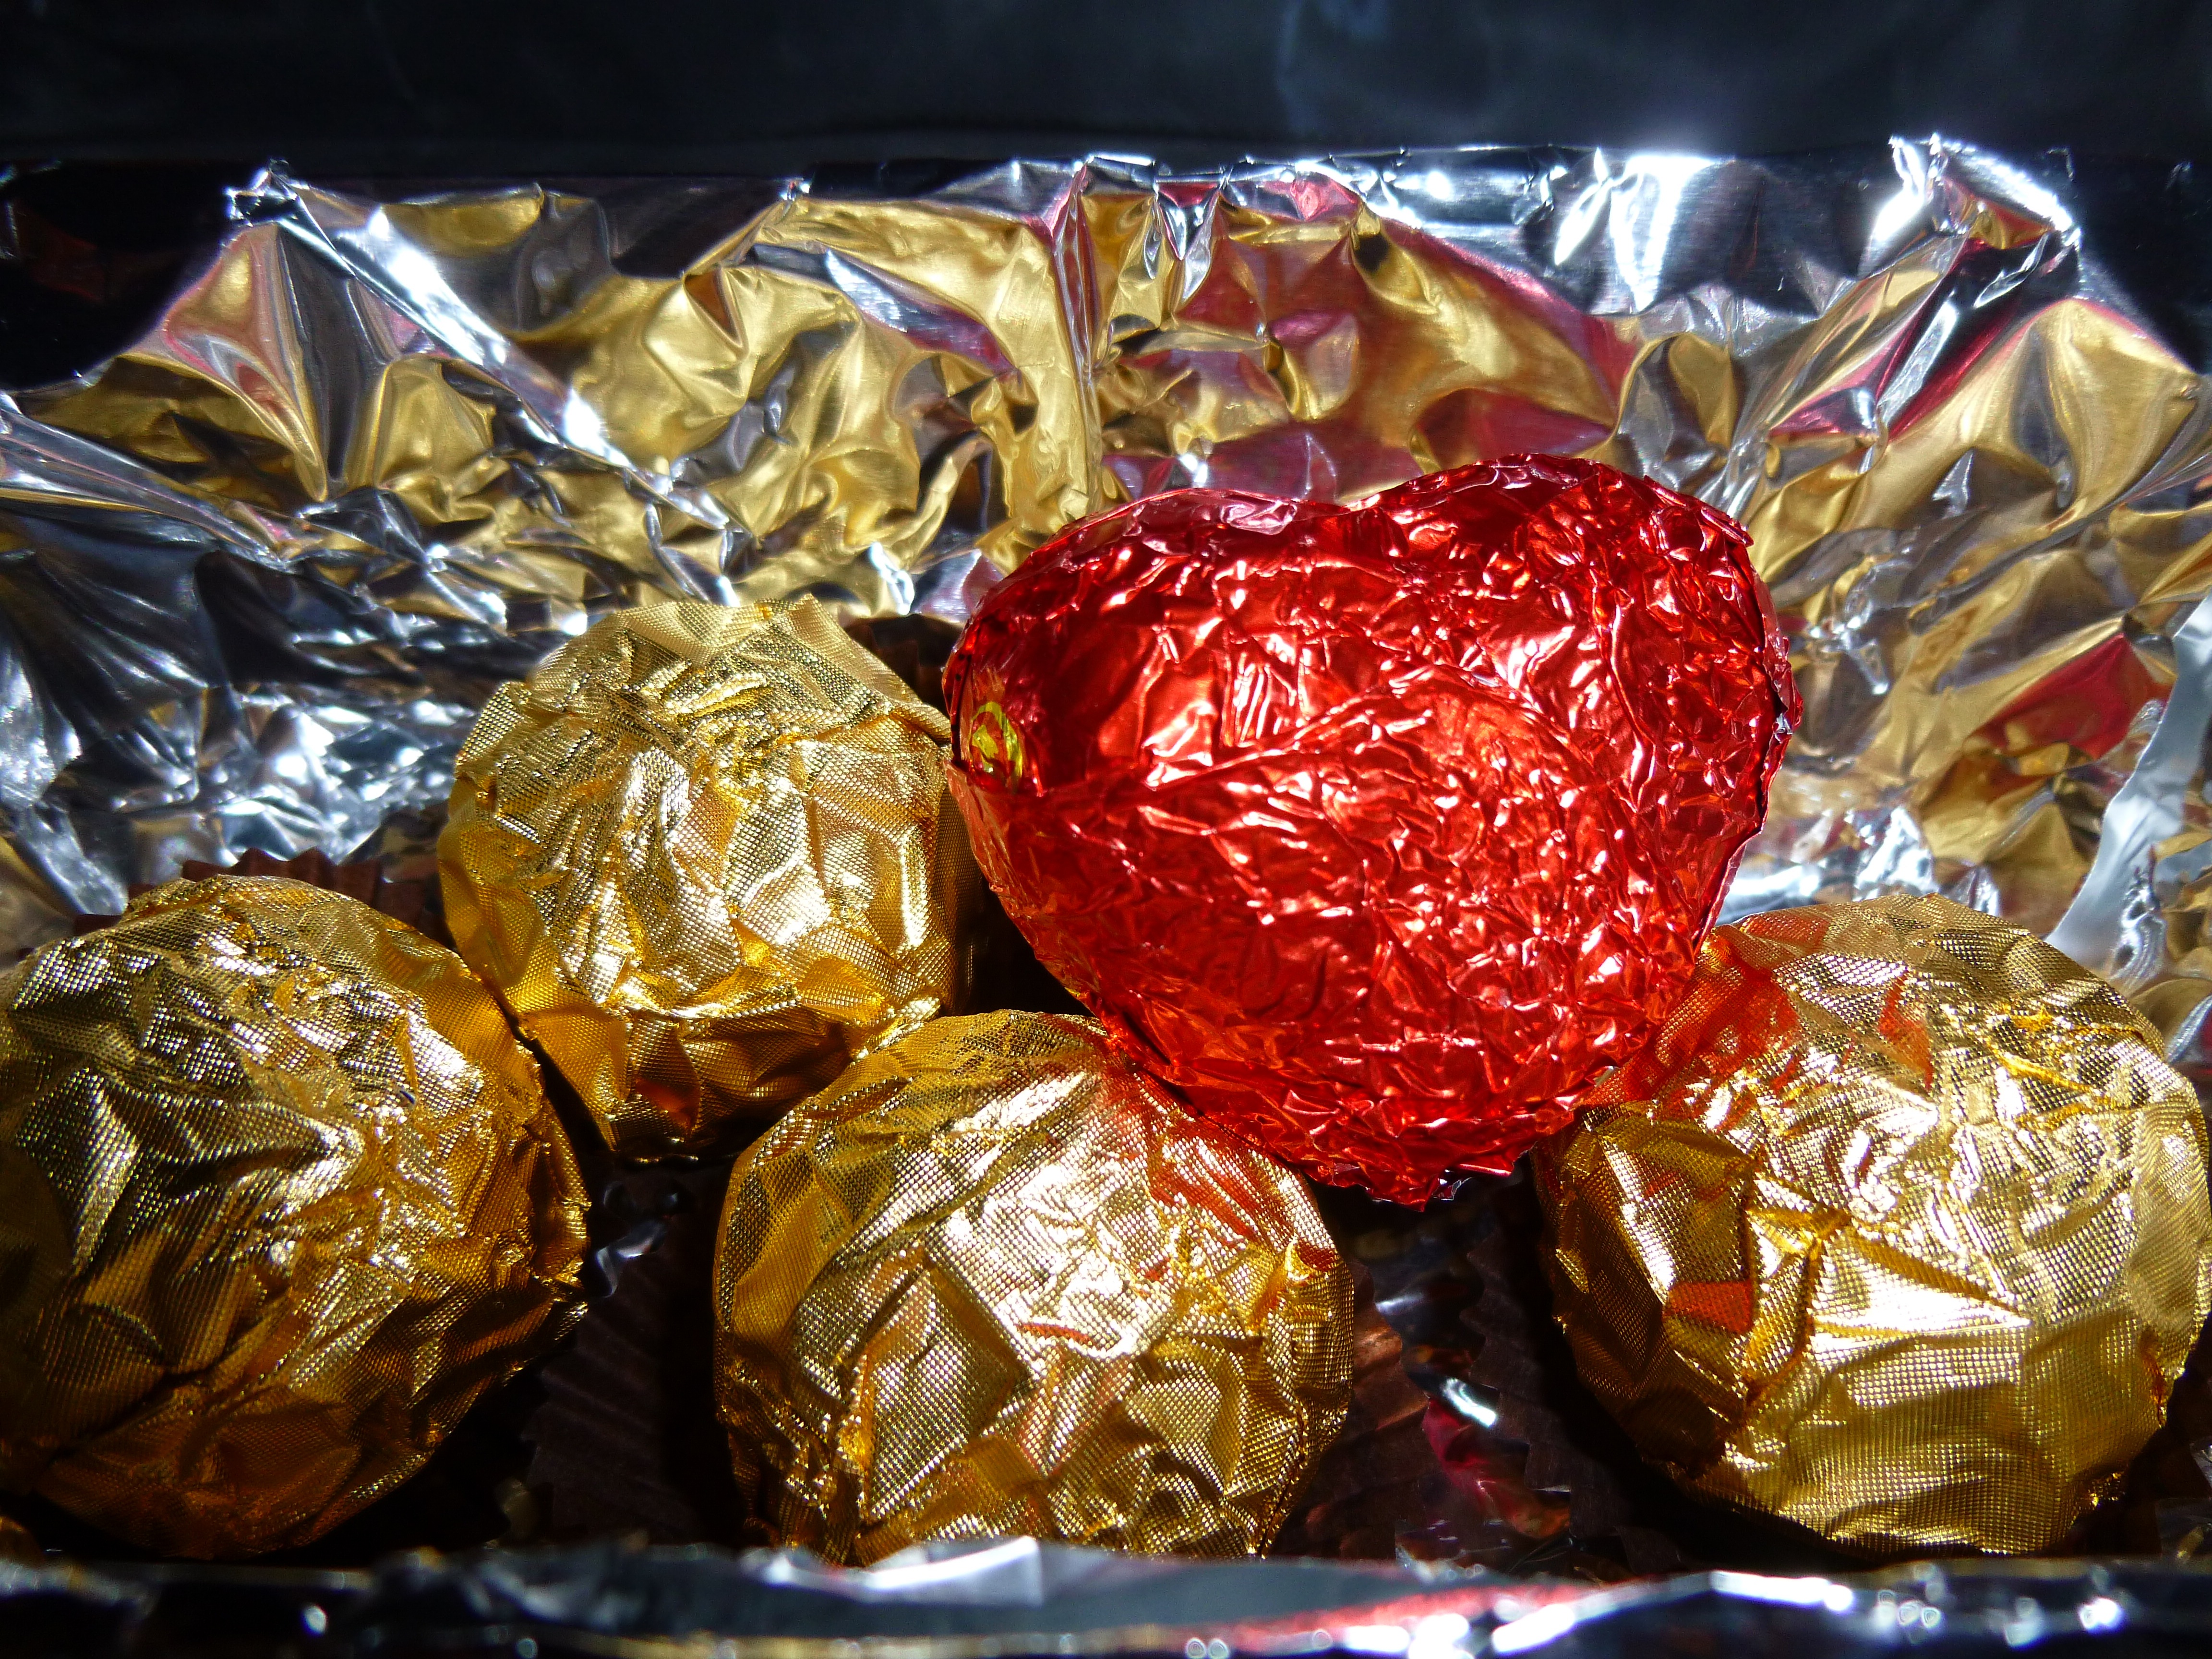
plant, fruit, flower, dish, food, produce, chocolate, dessert, cuisine, delicious, candy, sweetness, candied fruit, aluminum foil